Sty

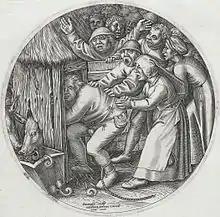
Jan Brueghel the Elder (after) (Flanders, Brussels, 1568–1625), Johan Wierix (Flanders, Antwerp, 1549 – c. 1618)

Historically, these farms fed hogs on grain, fruit and vegetables that are not fit for sale or family use. Overage produce from the farmer’s market and table and restaurant scraps were often diet elements as well. This practice of 'swill feeding' (feeding table scraps) is considered a disease risk today, though this is mainly associated with feeding meat to pigs, which is banned in many countries. Hogs were also fed "slops" made from middlings or corn meal stirred with milk and water.